Boxing Legends of the Ring

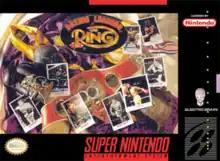
North American cover art

Boxing Legends of the Ring is a boxing video game for the Sega Genesis and Super NES consoles. The boxers are represented by 2D sprites seen from over the shoulder of one of the fighters. The title of the game refers to the famous boxing magazine, "The Ring", which the game is licensed to associate itself with. The following famous middleweight boxers are represented in the game: Sugar Ray Leonard, Roberto Durán, Thomas Hearns, James Toney, Marvin Hagler, Jake LaMotta, Sugar Ray Robinson, and Rocky Graziano.